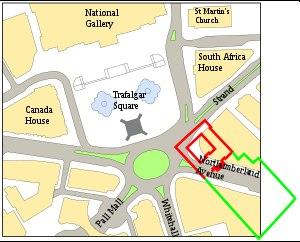
Northumberland Avenue est une rue de Londres.